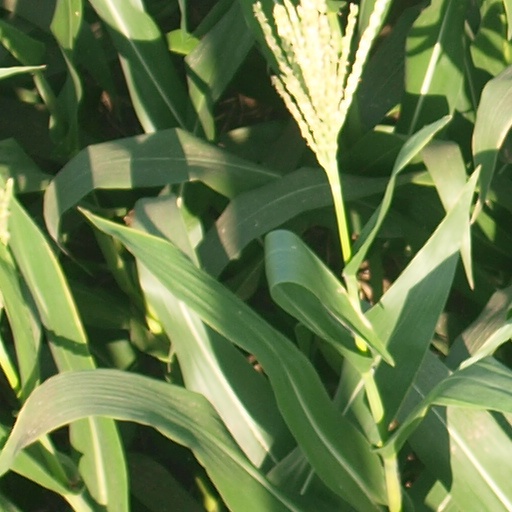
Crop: maize; corn